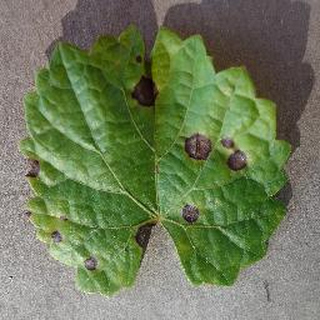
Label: grape_black_rot